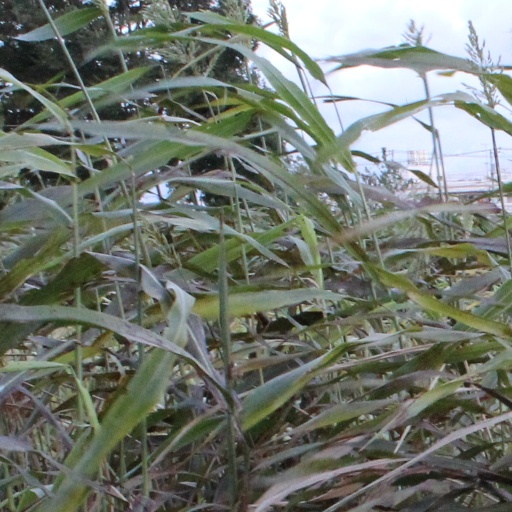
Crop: sorghum